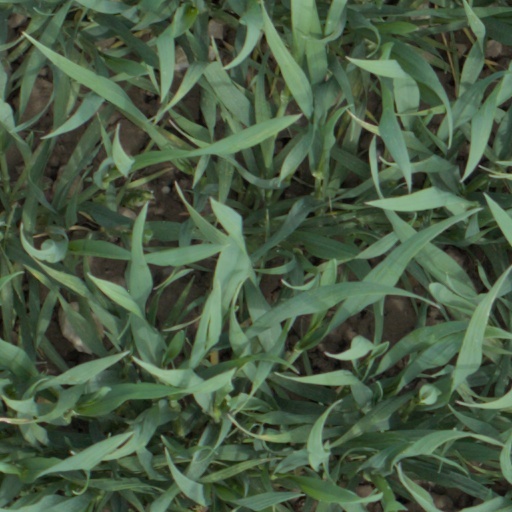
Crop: wheat